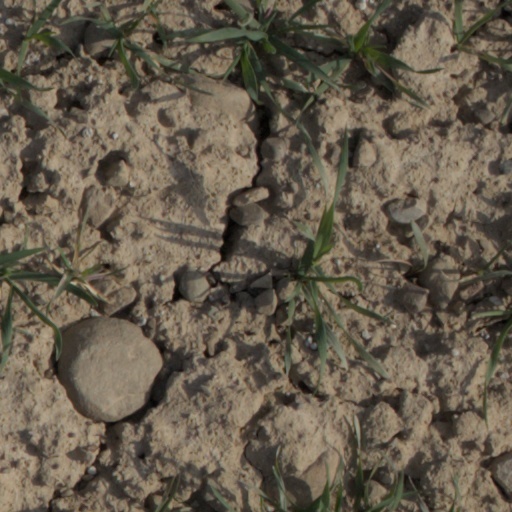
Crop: wheat